Robert Shirley

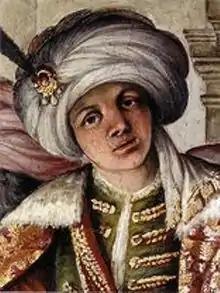
Painting of Robert Shirley visiting Pope Paul V in 1611, Sala dei Corazzieri, Palazzo del Quirinale, Rome. Painted in 1615–1616

Shirley travelled first to the Polish–Lithuanian Commonwealth, where he was received by Sigismund III Vasa. In June of that year, he arrived in Germany, where he received the title of Count Palatine and was appointed to Knight of the Holy Roman Empire by Emperor Rudolph II. Pope Paul V also conferred upon him the title of Count. From Germany, Sir Robert travelled to Florence and then Rome, where he entered the city on Sunday, 27 September 1609, attended by a suite of eighteen persons. He next visited Milan, and then proceeded to Genoa, from whence he embarked to Spain, arriving in Barcelona in December 1609. He sent for his Persian wife, and they remained in Spain, principally at Madrid, until the summer of 1611.